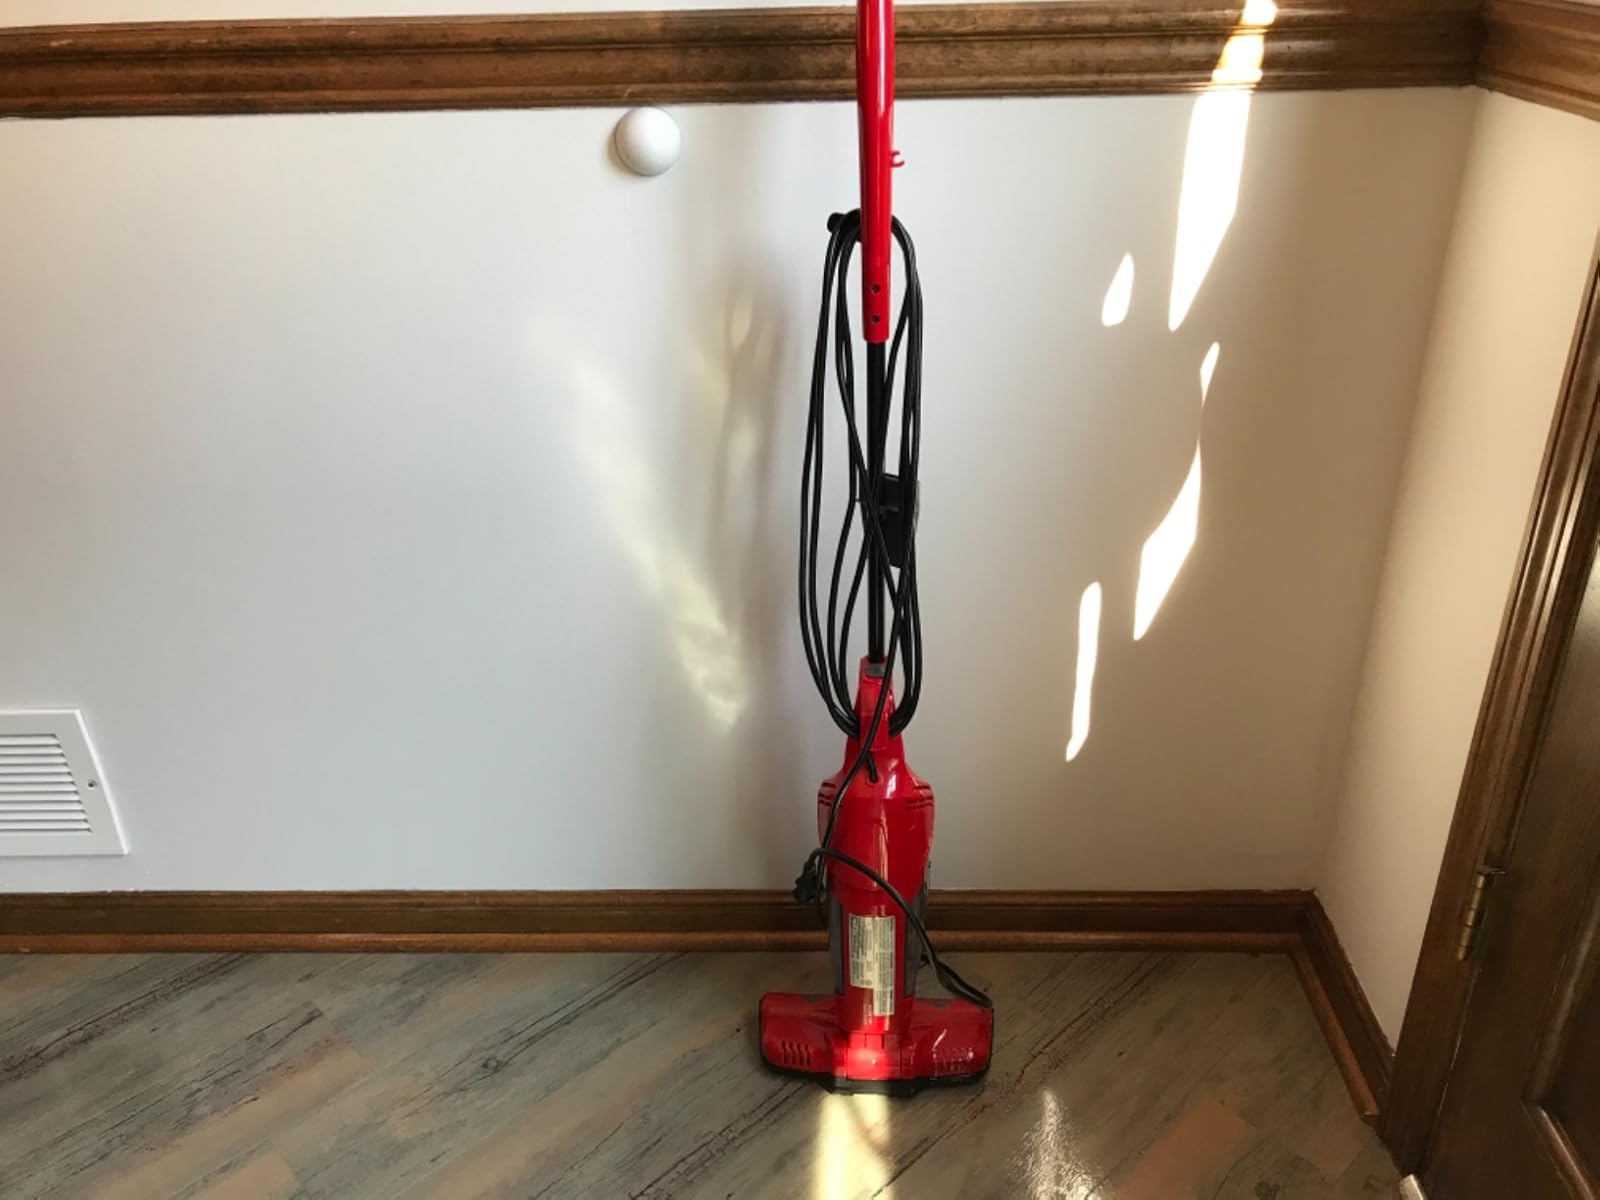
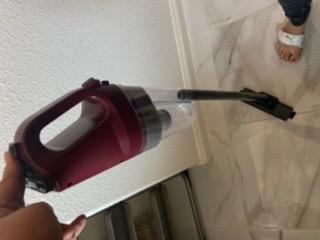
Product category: items_vacuum
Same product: no